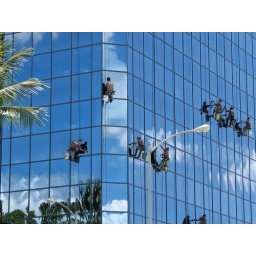
Washing a glass building on a cloudy blue day in Honolulu.